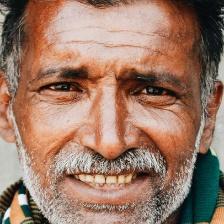
Label: faces